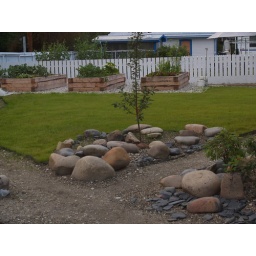
Back lawn and Martha Black cloned Mayday tree - raised bed garden in the background.